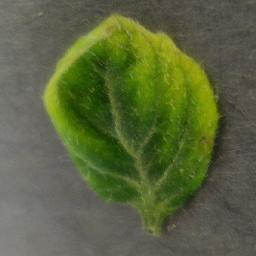
Label: Tomato___Tomato_Yellow_Leaf_Curl_Virus